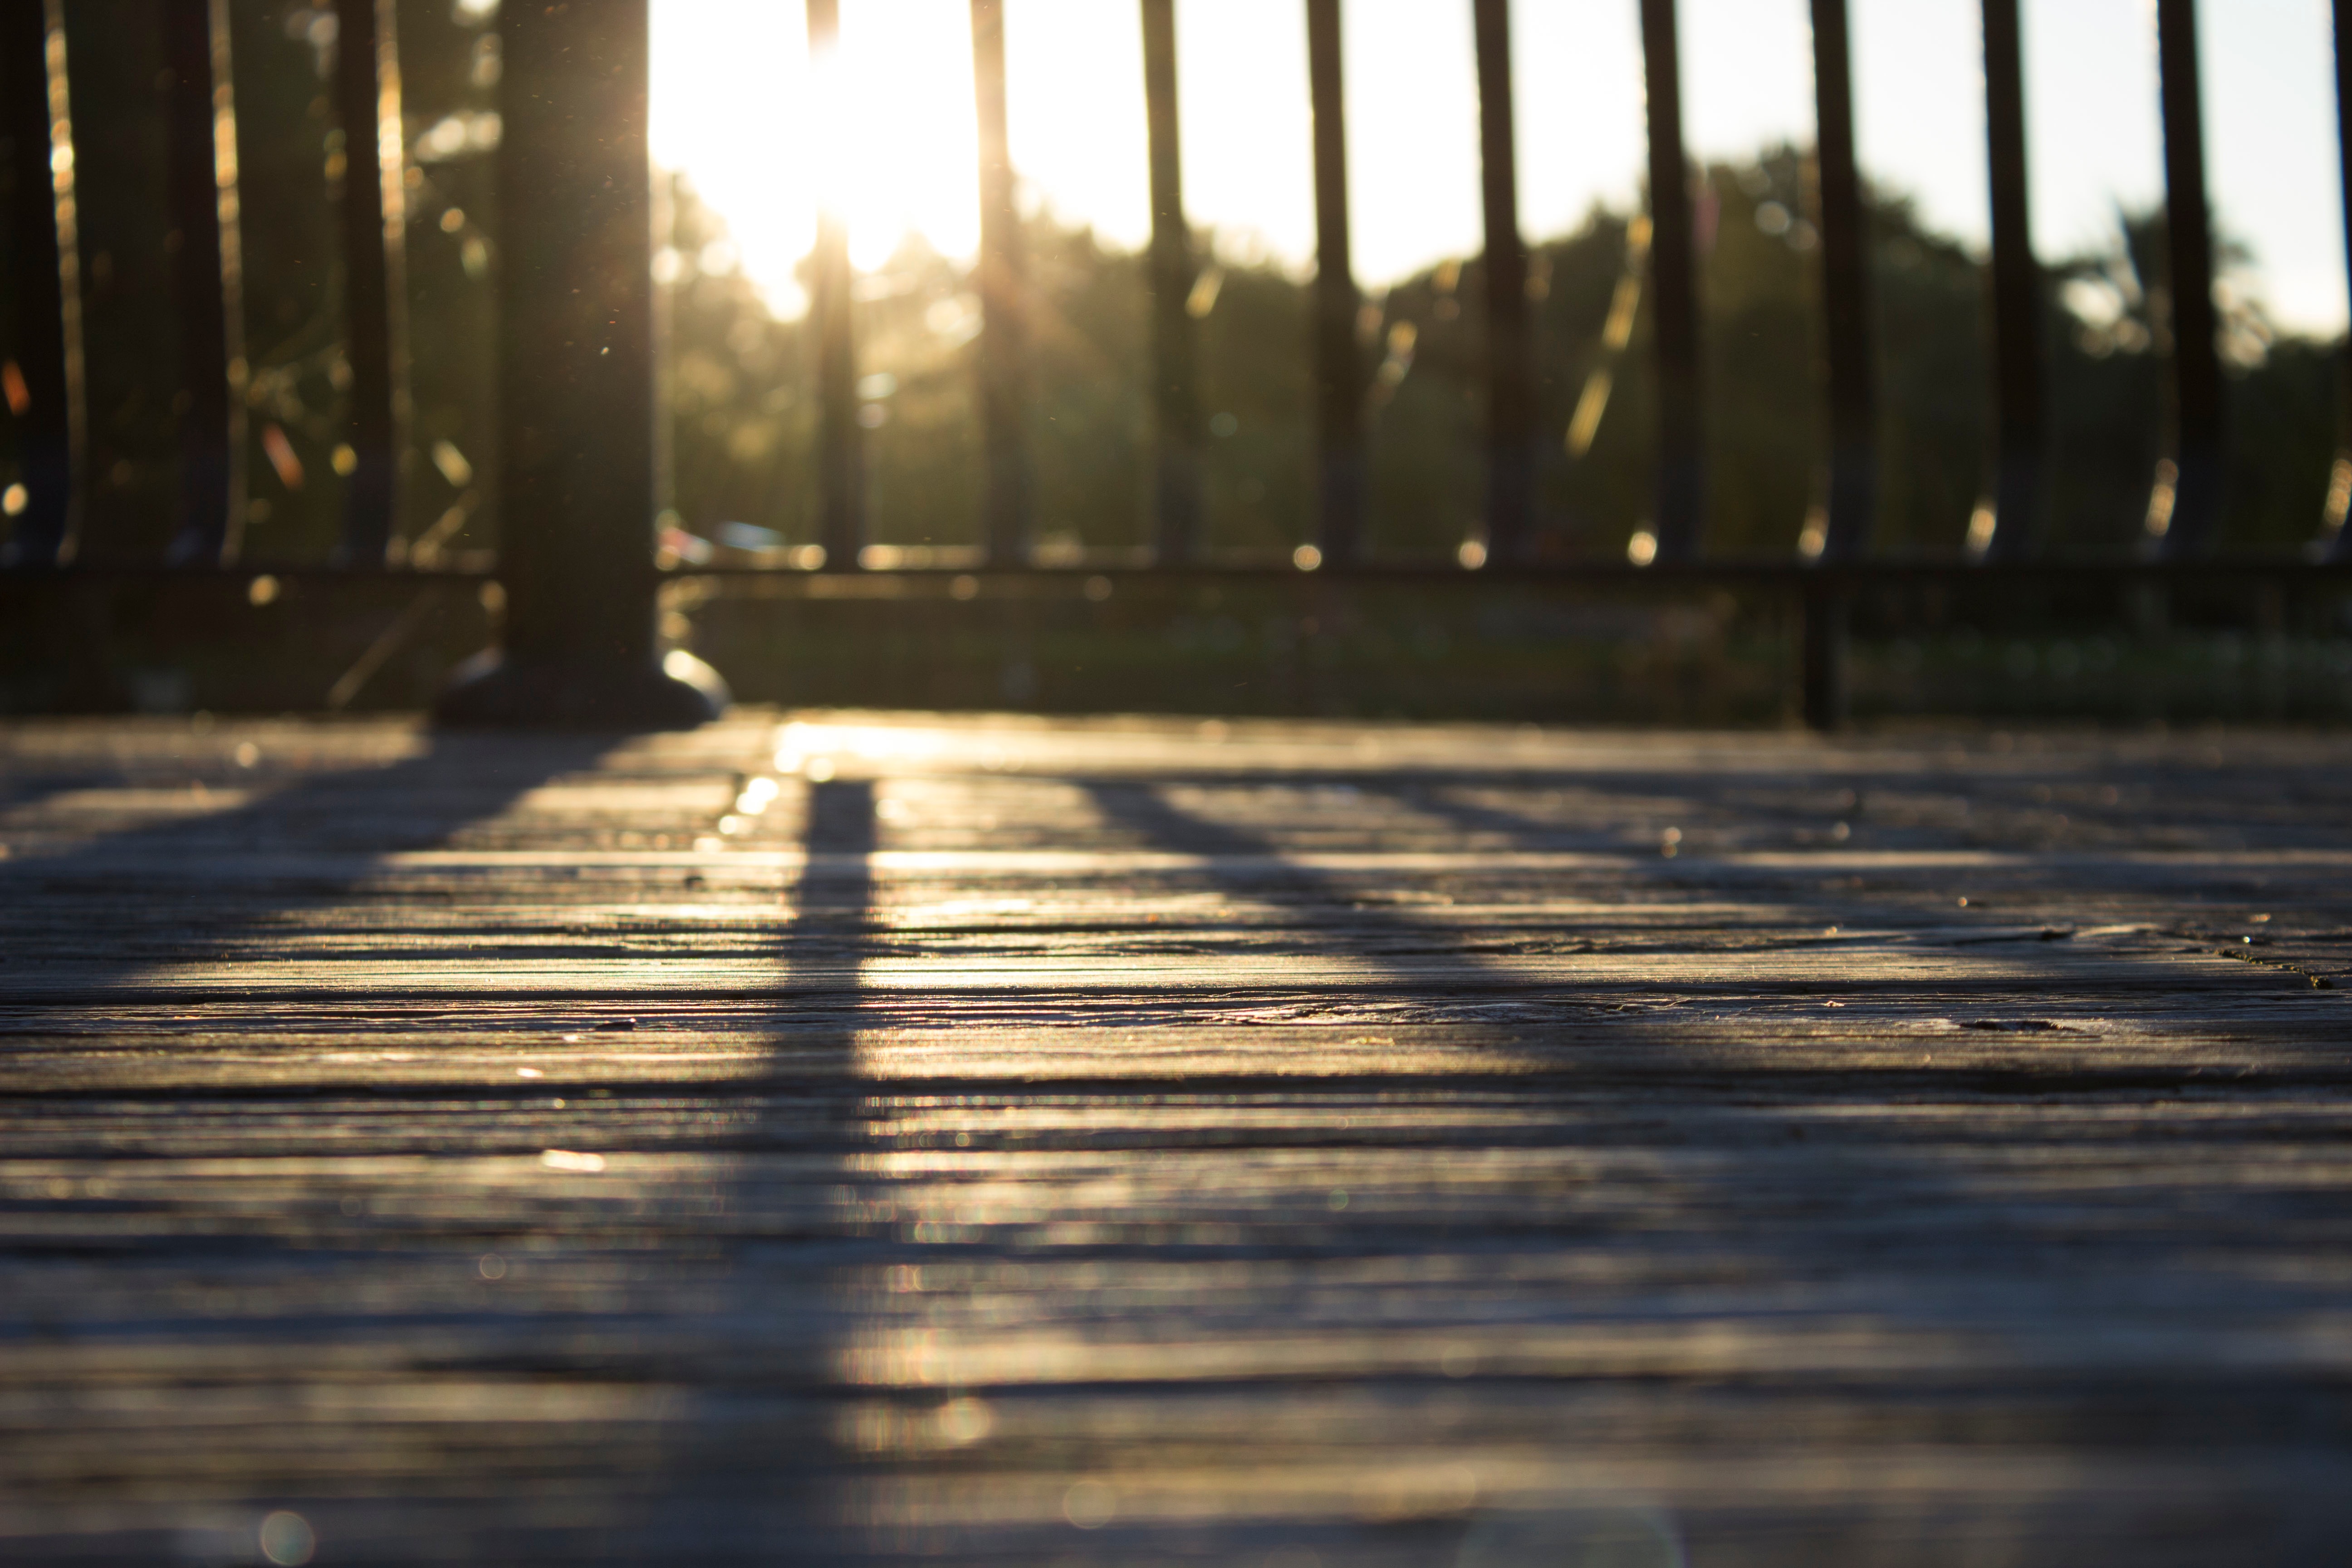
light, fence, deck, wood, sunshine, sunset, night, sunlight, morning, evening, reflection, autumn, shadow, darkness, shape